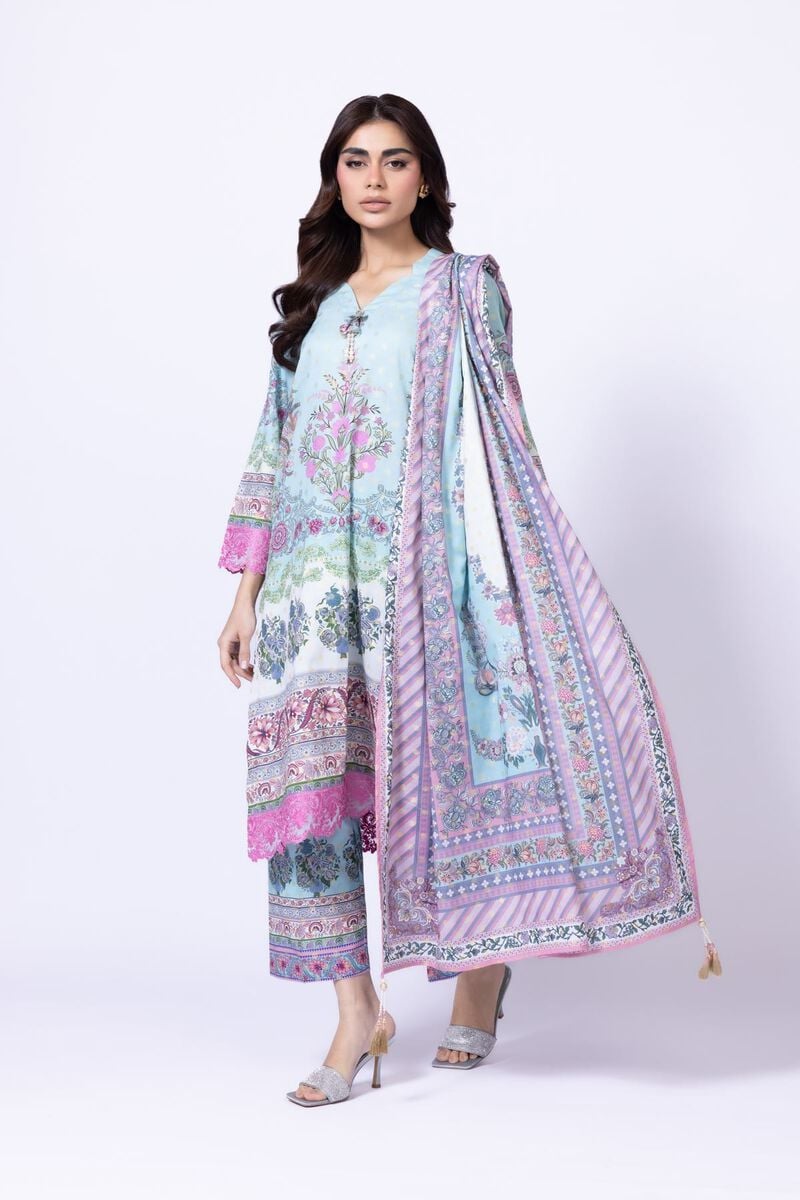
blue multi embroidered salwar suit